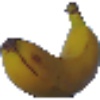
Label: Banana 1